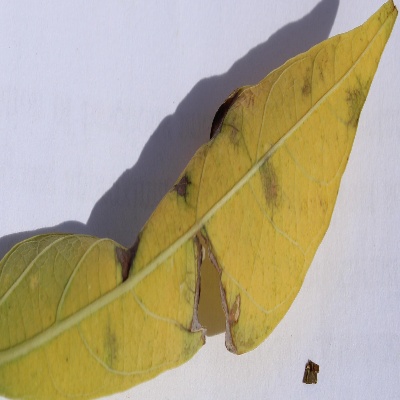
Crop: Cassava
Condition: bacterial blight